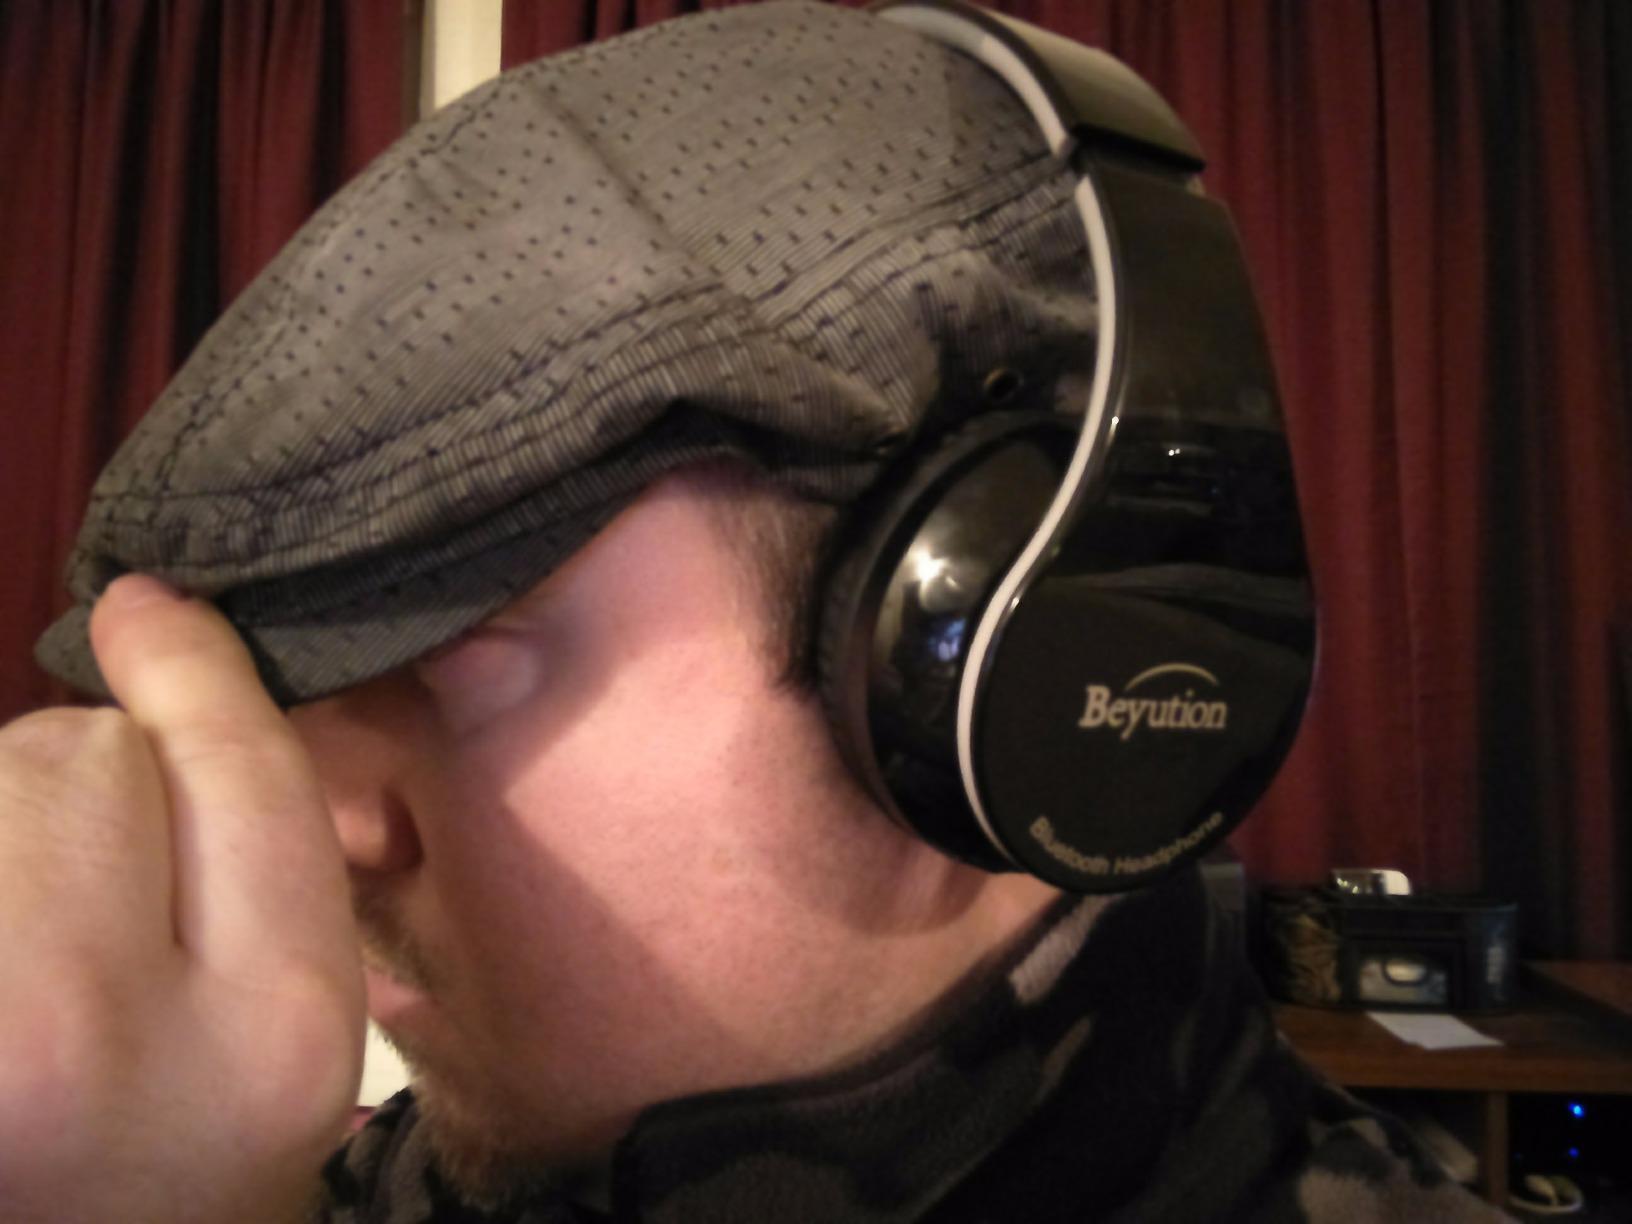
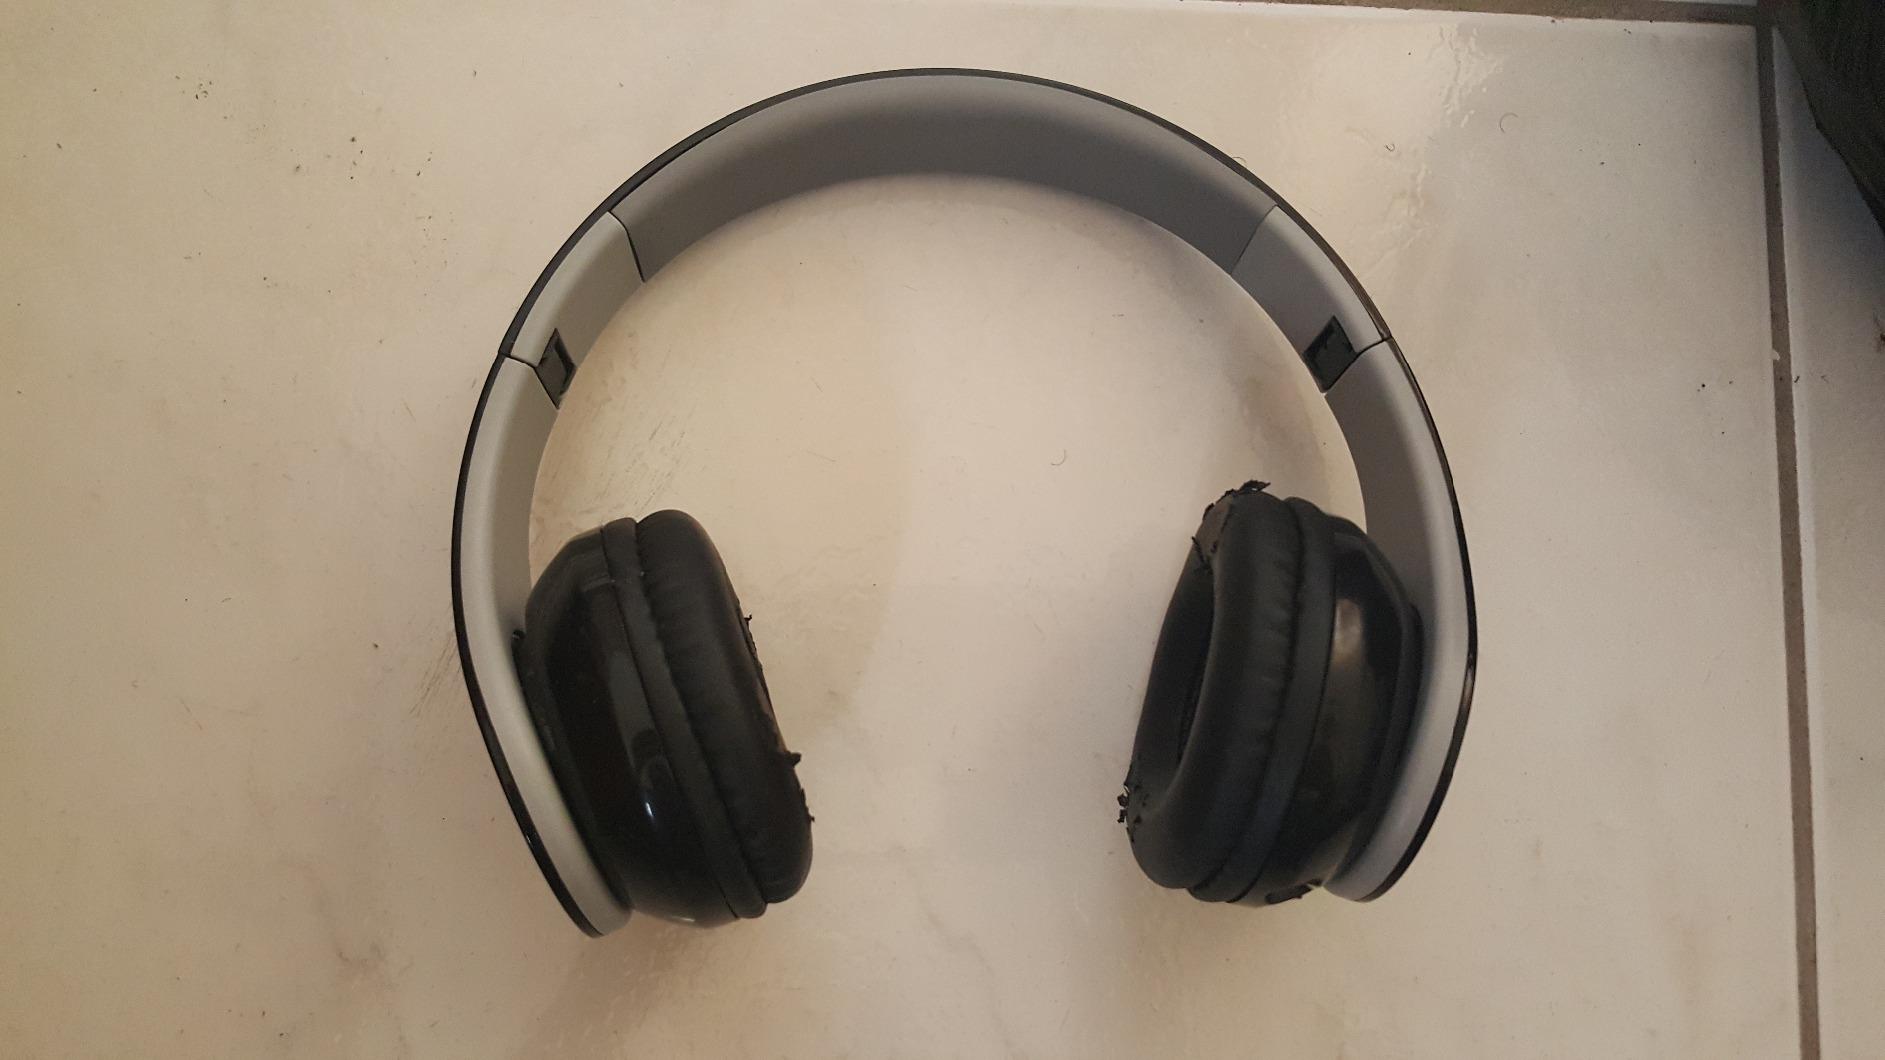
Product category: headphones
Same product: yes